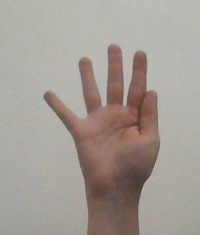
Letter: sheen